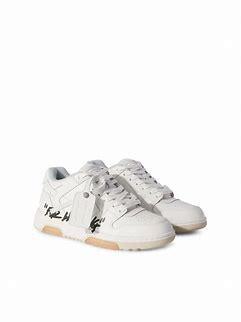
Brand: Off-White
Model: Off Out Of Office For Walking